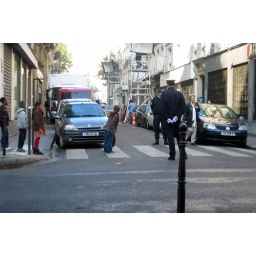
We jaywalked in front of these kids right before their lesson in how to cross the street began.